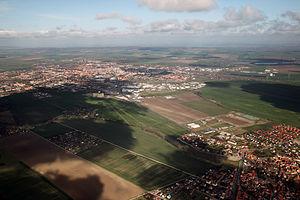
Halberstadt est une ville allemande. Elle est située dans l'ouest du land de Saxe-Anhalt et est le chef-lieu de l'arrondissement de Harz.